Madison Civic Commercial District

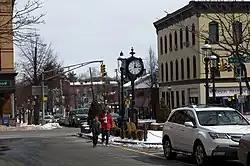
Main Street, 2007

The Madison Civic Commercial District is a area of downtown Madison, Morris County, New Jersey, United States. It includes 450 buildings and one structure in an area roughly bounded by Main Street (NJ 124), Kings Road, Green Avenue, Waverly Place, Lincoln Place and Prospect Street.